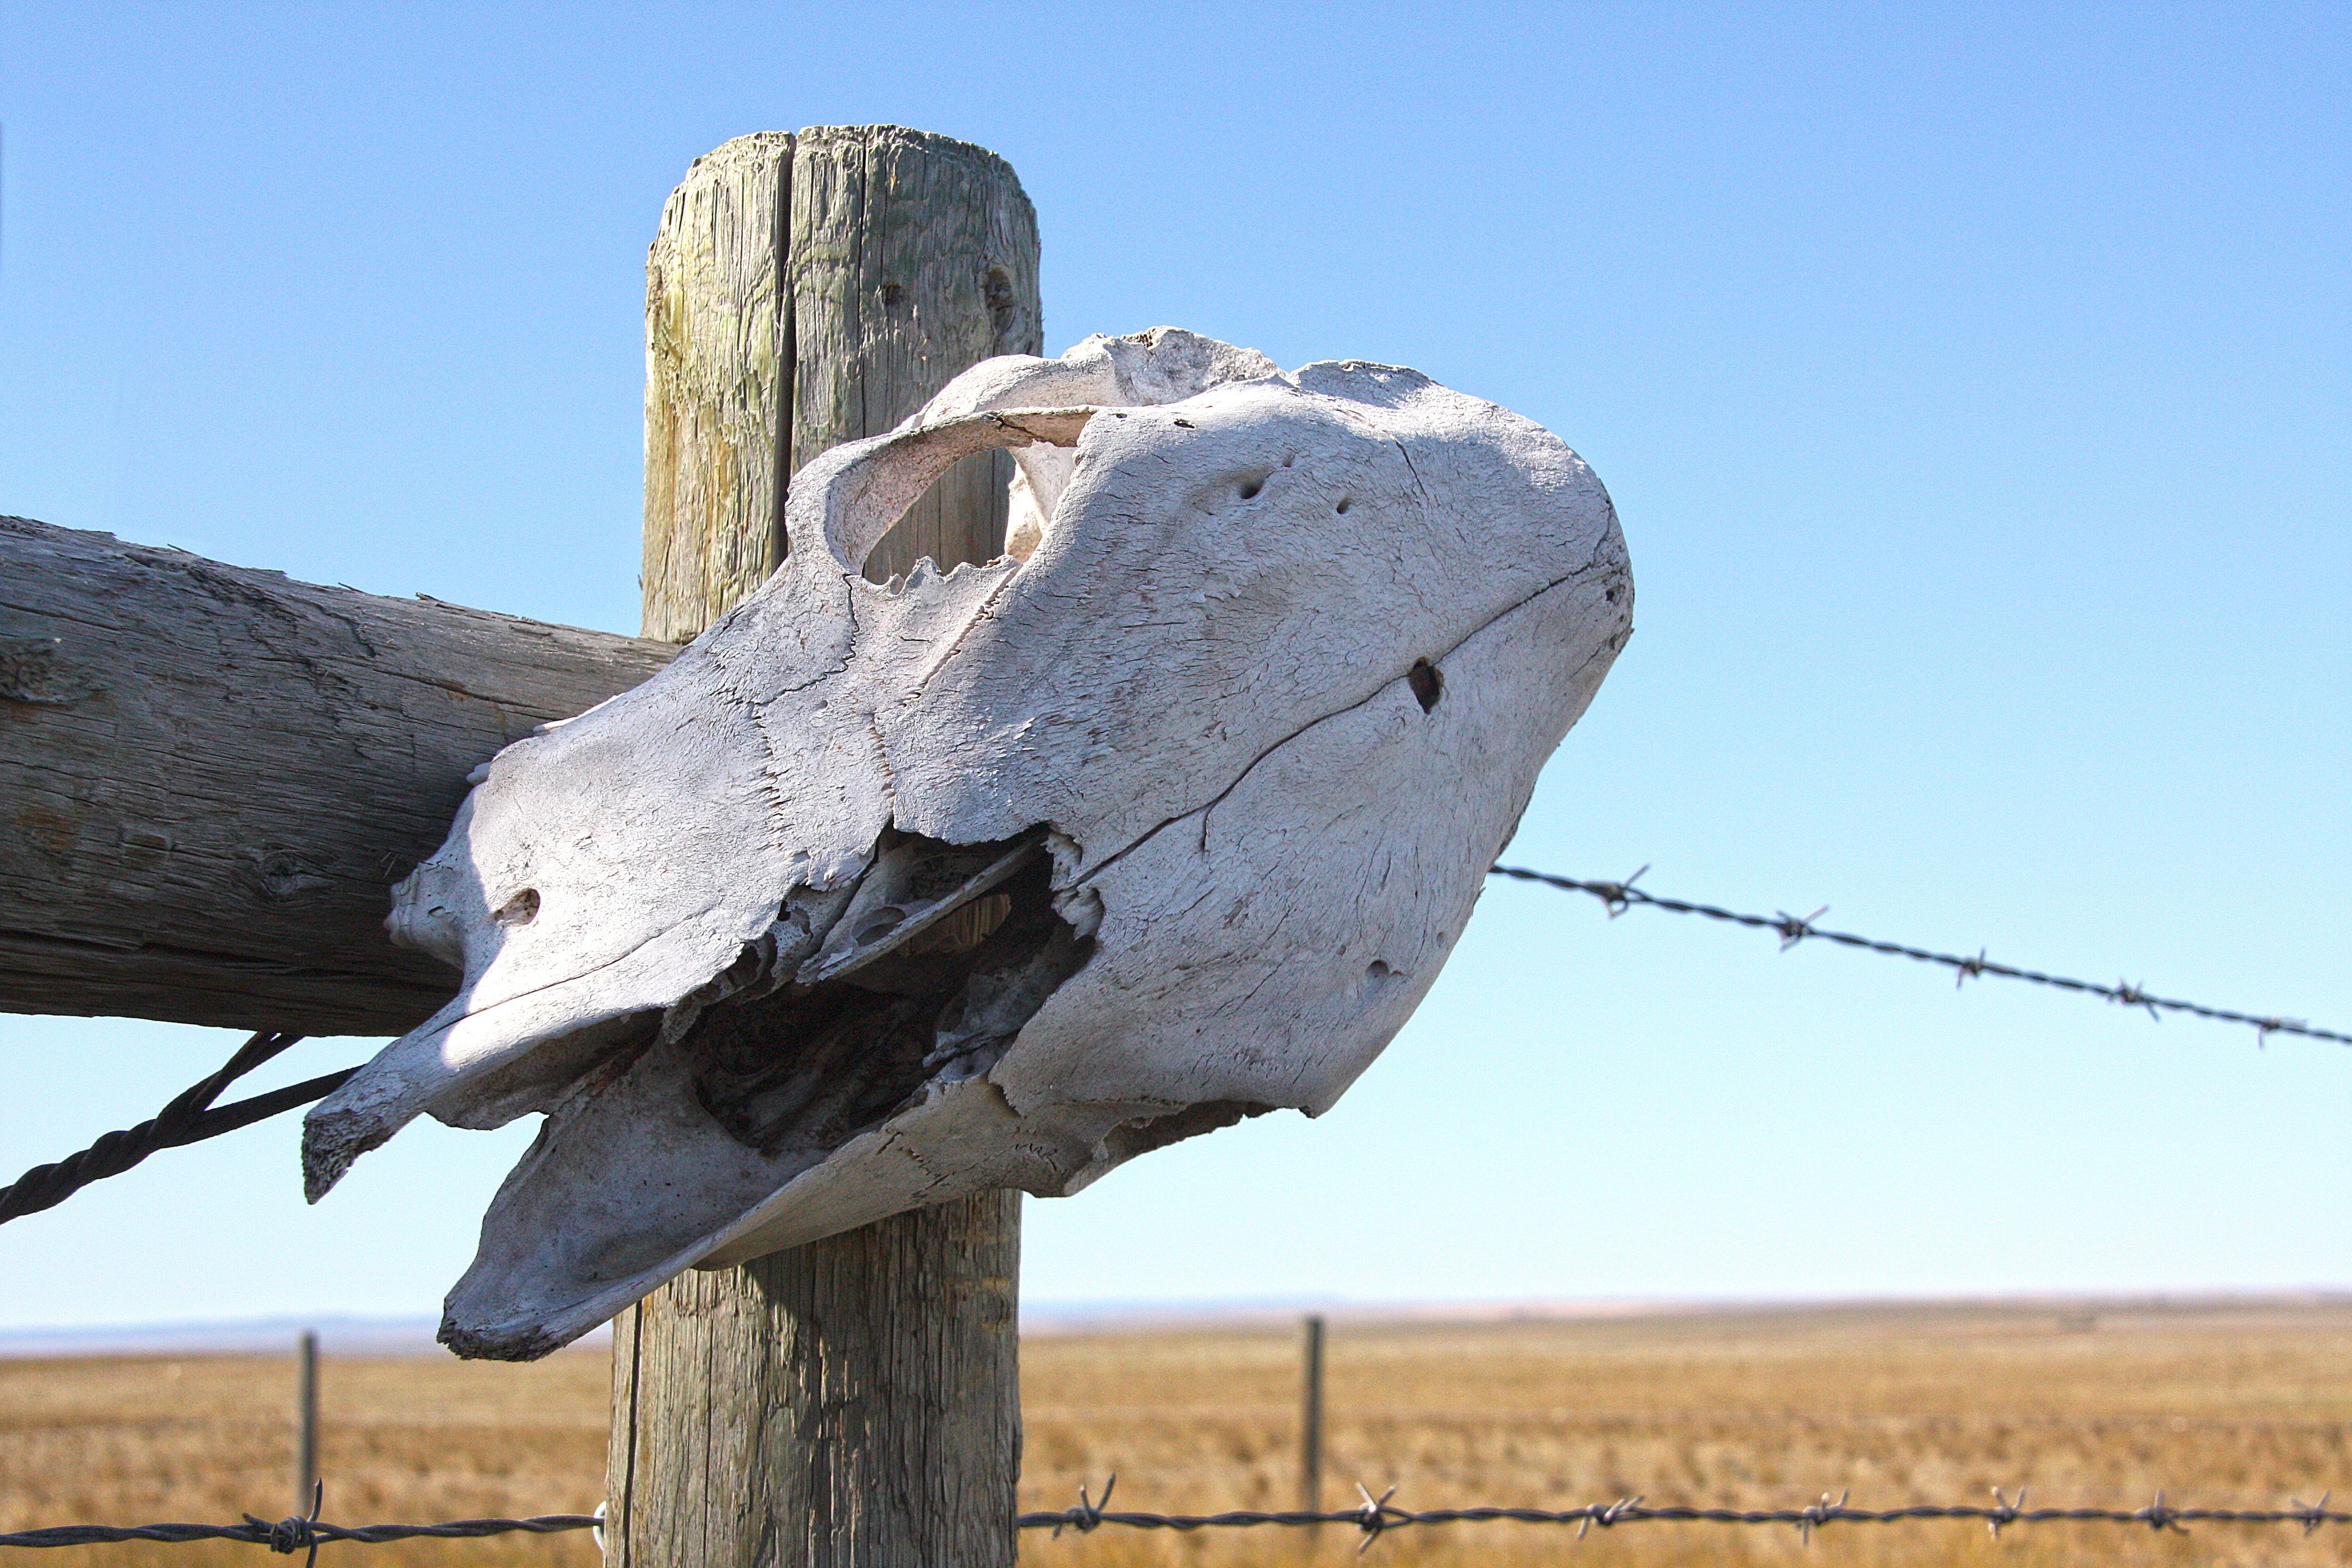
rock, wood, farm, monument, statue, ranch, skull, sculpture, western, skeleton, trophy, wild west, animal skull